Guthrie Govan

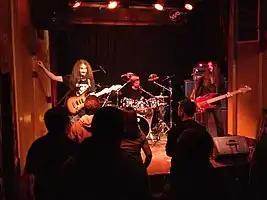
Govan with the Aristocrats

In late 2011, Govan announced a new tour with a new band the Aristocrats, featuring Bryan Beller on bass and Marco Minnemann on drums. Their self-titled debut album was released worldwide in September 2011, followed by Culture Clash in 2013.